857th Bombardment Squadron

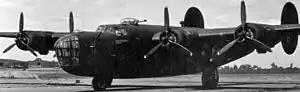
858th Squadron B-24D marked for Carpetbagger operations

The 857th Squadron moved to RAF Harrington in August, where it assumed the Operation Carpetbagger missions and most of the personnel and equipment of the 850th Bombardment Squadron. With the 492d Group, the squadron flew 185 Operation Carpetbagger missions by the middle of September. With black-painted aircraft configured with engine flame dampeners and optimized for night operations, the group operated chiefly over France with B-24s and C-47s, transporting agents, supplies, and propaganda leaflets to patriots. As Allied forces moved forward through northern France and into Belgium, the need for Carpetbagger missions decreased and operations ended on 16 September 1944. The squadron's support for the French Resistance earned it the French Croix de Guerre with Palm. With the drawdown of the Carpetbagger mission, the squadron concentrated on hauling gasoline to advancing mechanized forces in France and Belgium. After December 1944, the squadron began limited night bombing operations.